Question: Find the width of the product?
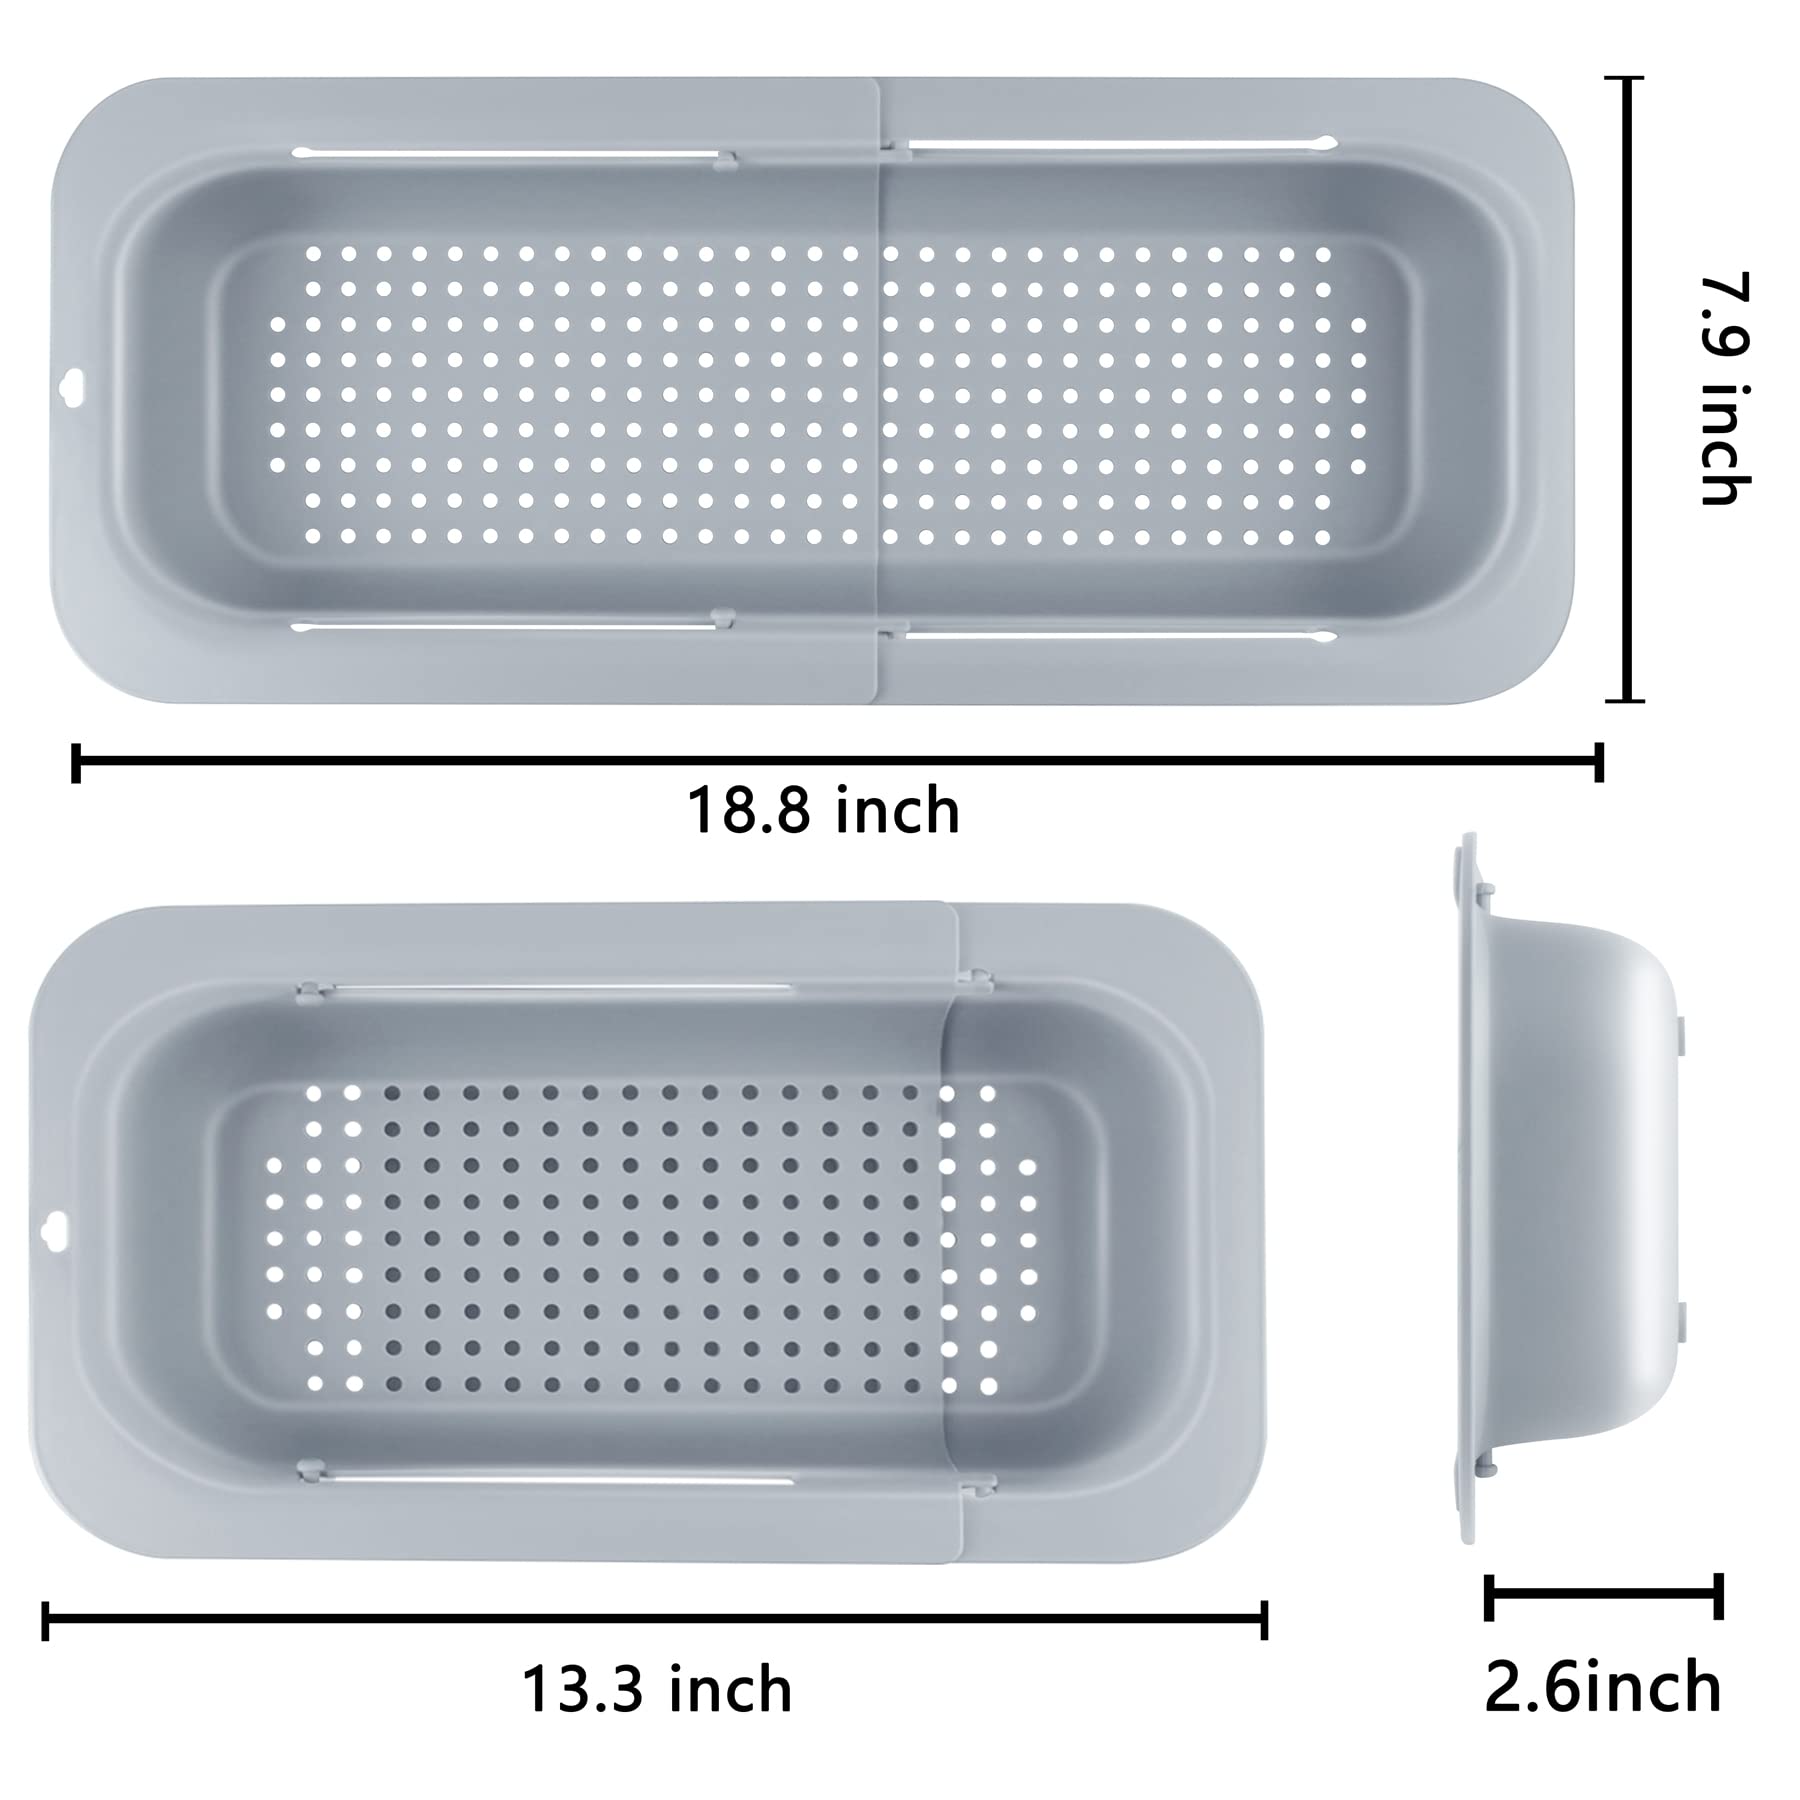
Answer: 7.9 inch